Warszawa Główna railway station

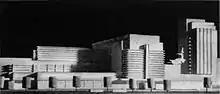
A mockup of an early plan for the Warszawa Główna station building.

It was decided that after the demolition of the Vienna Station, a new station would be constructed. The works began in 1932, and the monumental complex was designed by architects Czesław Przybylski and Andrzej Pszenicki, while Wacław Żenczykowski was the structural engineer. The station was supposed to become the most important railway station of the Second Polish Republic and one of the most modern in contemporary Europe. The complex was to be furnished with most modern appliances, including electric heating.